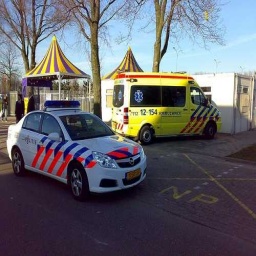
Label: ambulance